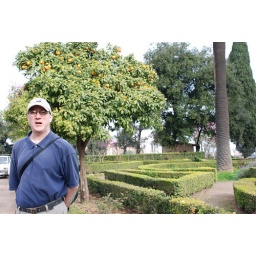
in front of an orange tree